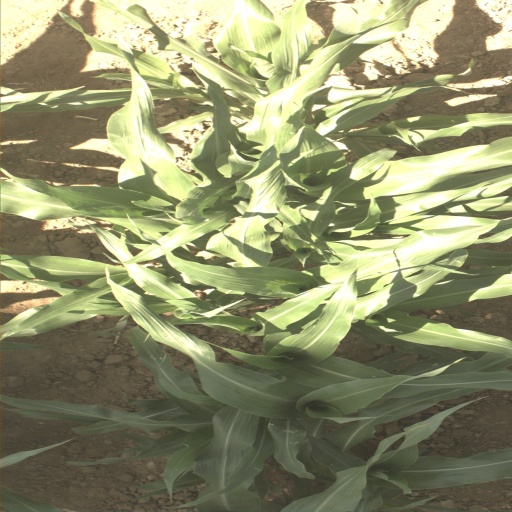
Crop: sorghum